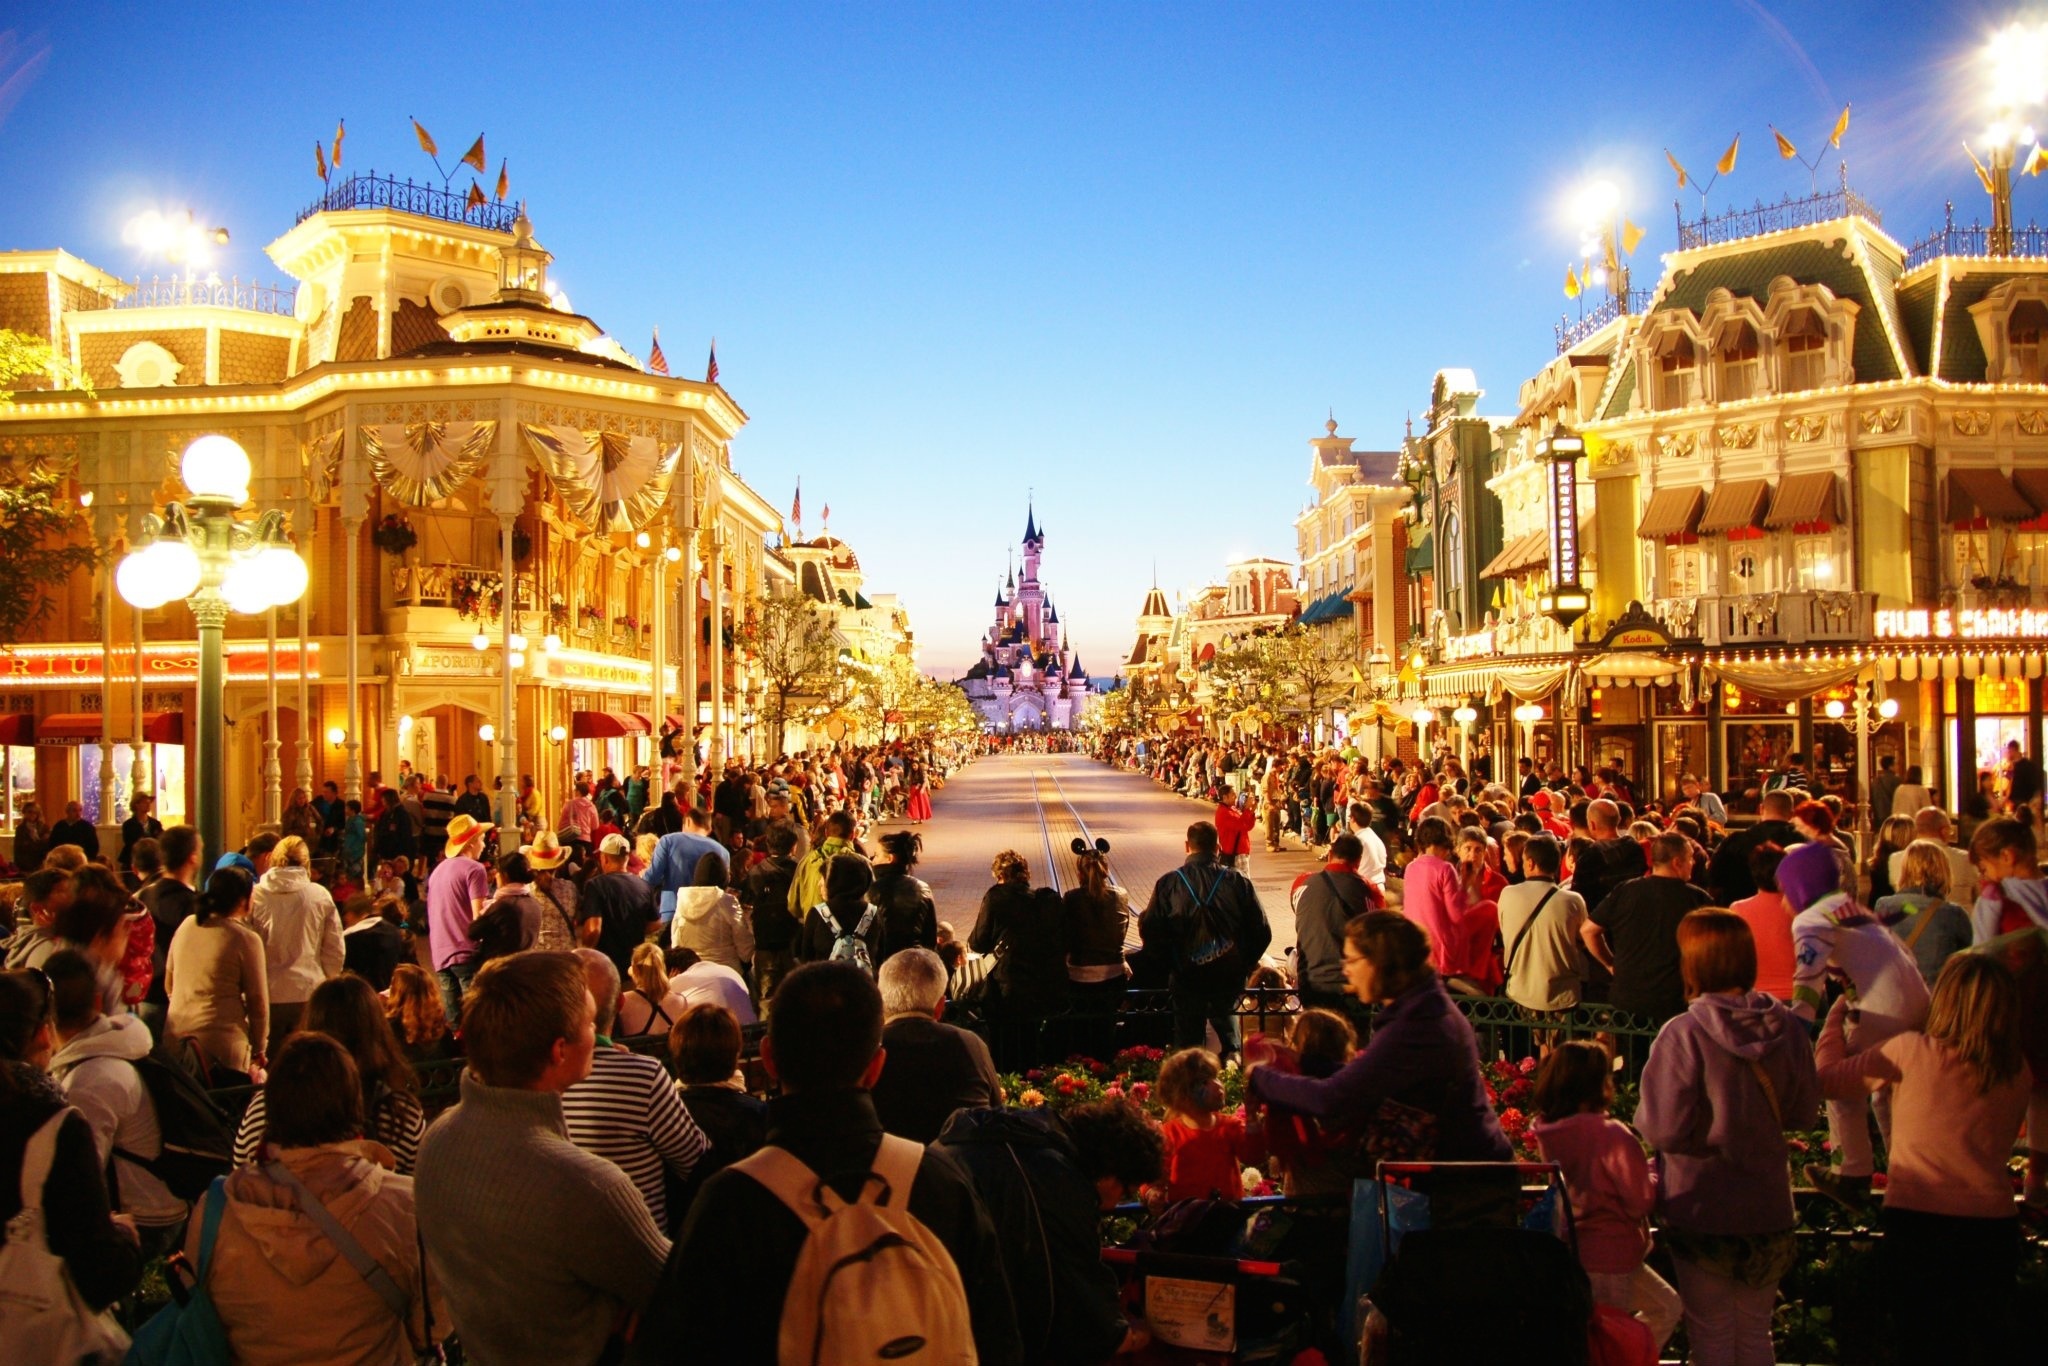
people, street, night, game, town, paris, crowd, summer, travel, recreation, france, europe, scenic, plaza, park, holiday, castle, landmark, tourism, disney, outdoors, family, exposure, children, place, fun, happy, happiness, euro, famous, main, princess, amusement, entertainment, destination, disneyland, theme